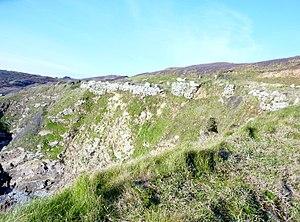
Plogoff
Plogoff [plogɔf] est une commune du département du Finistère, à l'extrémité du Cap Sizun dans la région française Bretagne, en France. Plogoff est limitrophe de Primelin et de Cléden-Cap-Sizun.